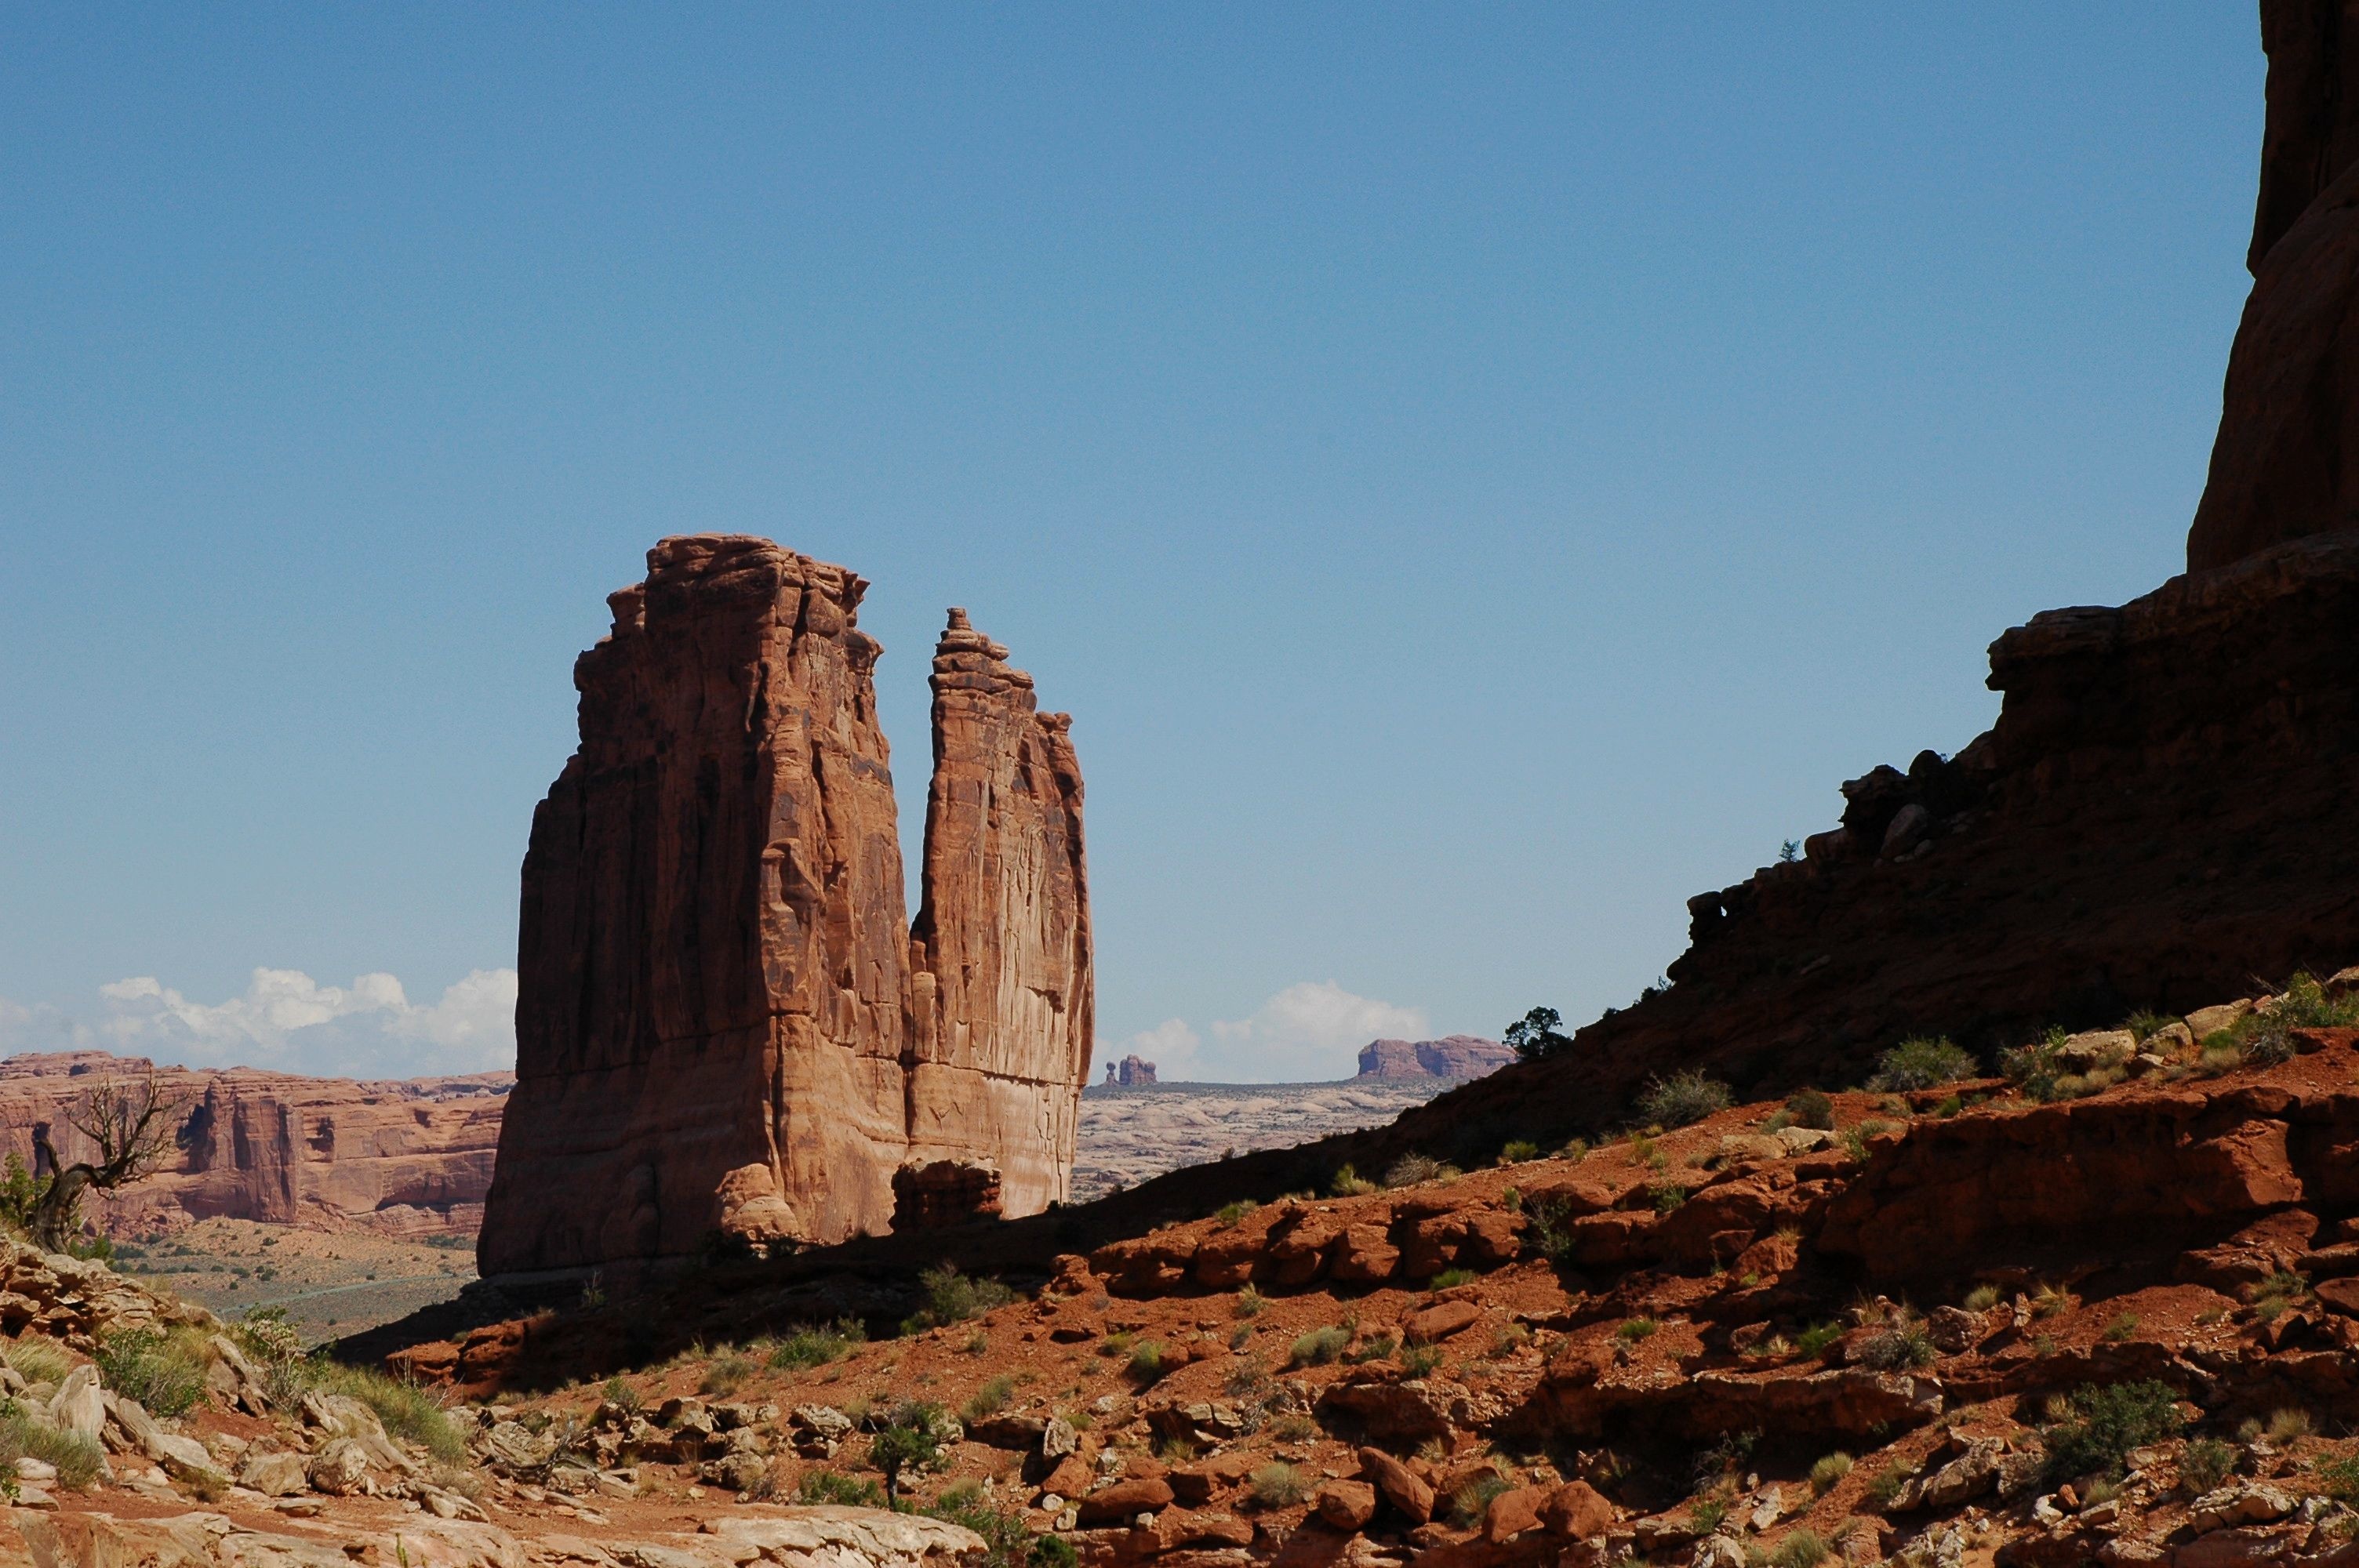
landscape, rock, architecture, valley, monument, formation, cliff, arch, landmark, canyon, tourism, terrain, geology, temple, ruins, wadi, butte, monolith, historic site, ancient history